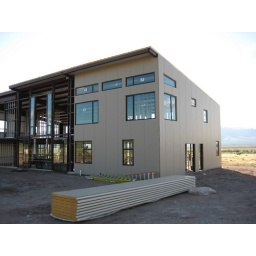
The house with more wall panels installed. Photo by Owner.